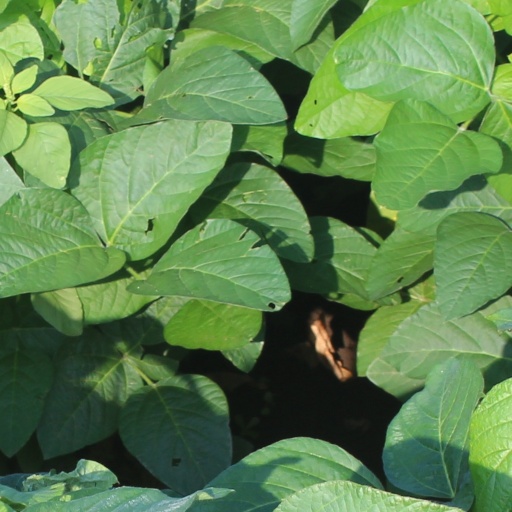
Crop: soybean